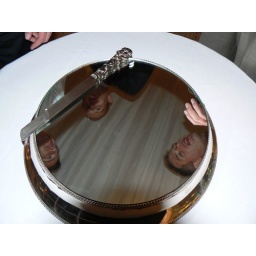
The boys in the cake stand